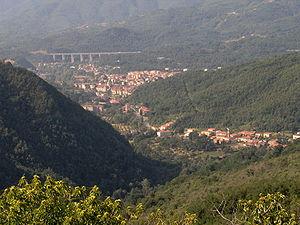
La Lunigiane est une région historique située autour de la vallée du fleuve Magra, entre les provinces de La Spezia et celle de Massa et Carrare.